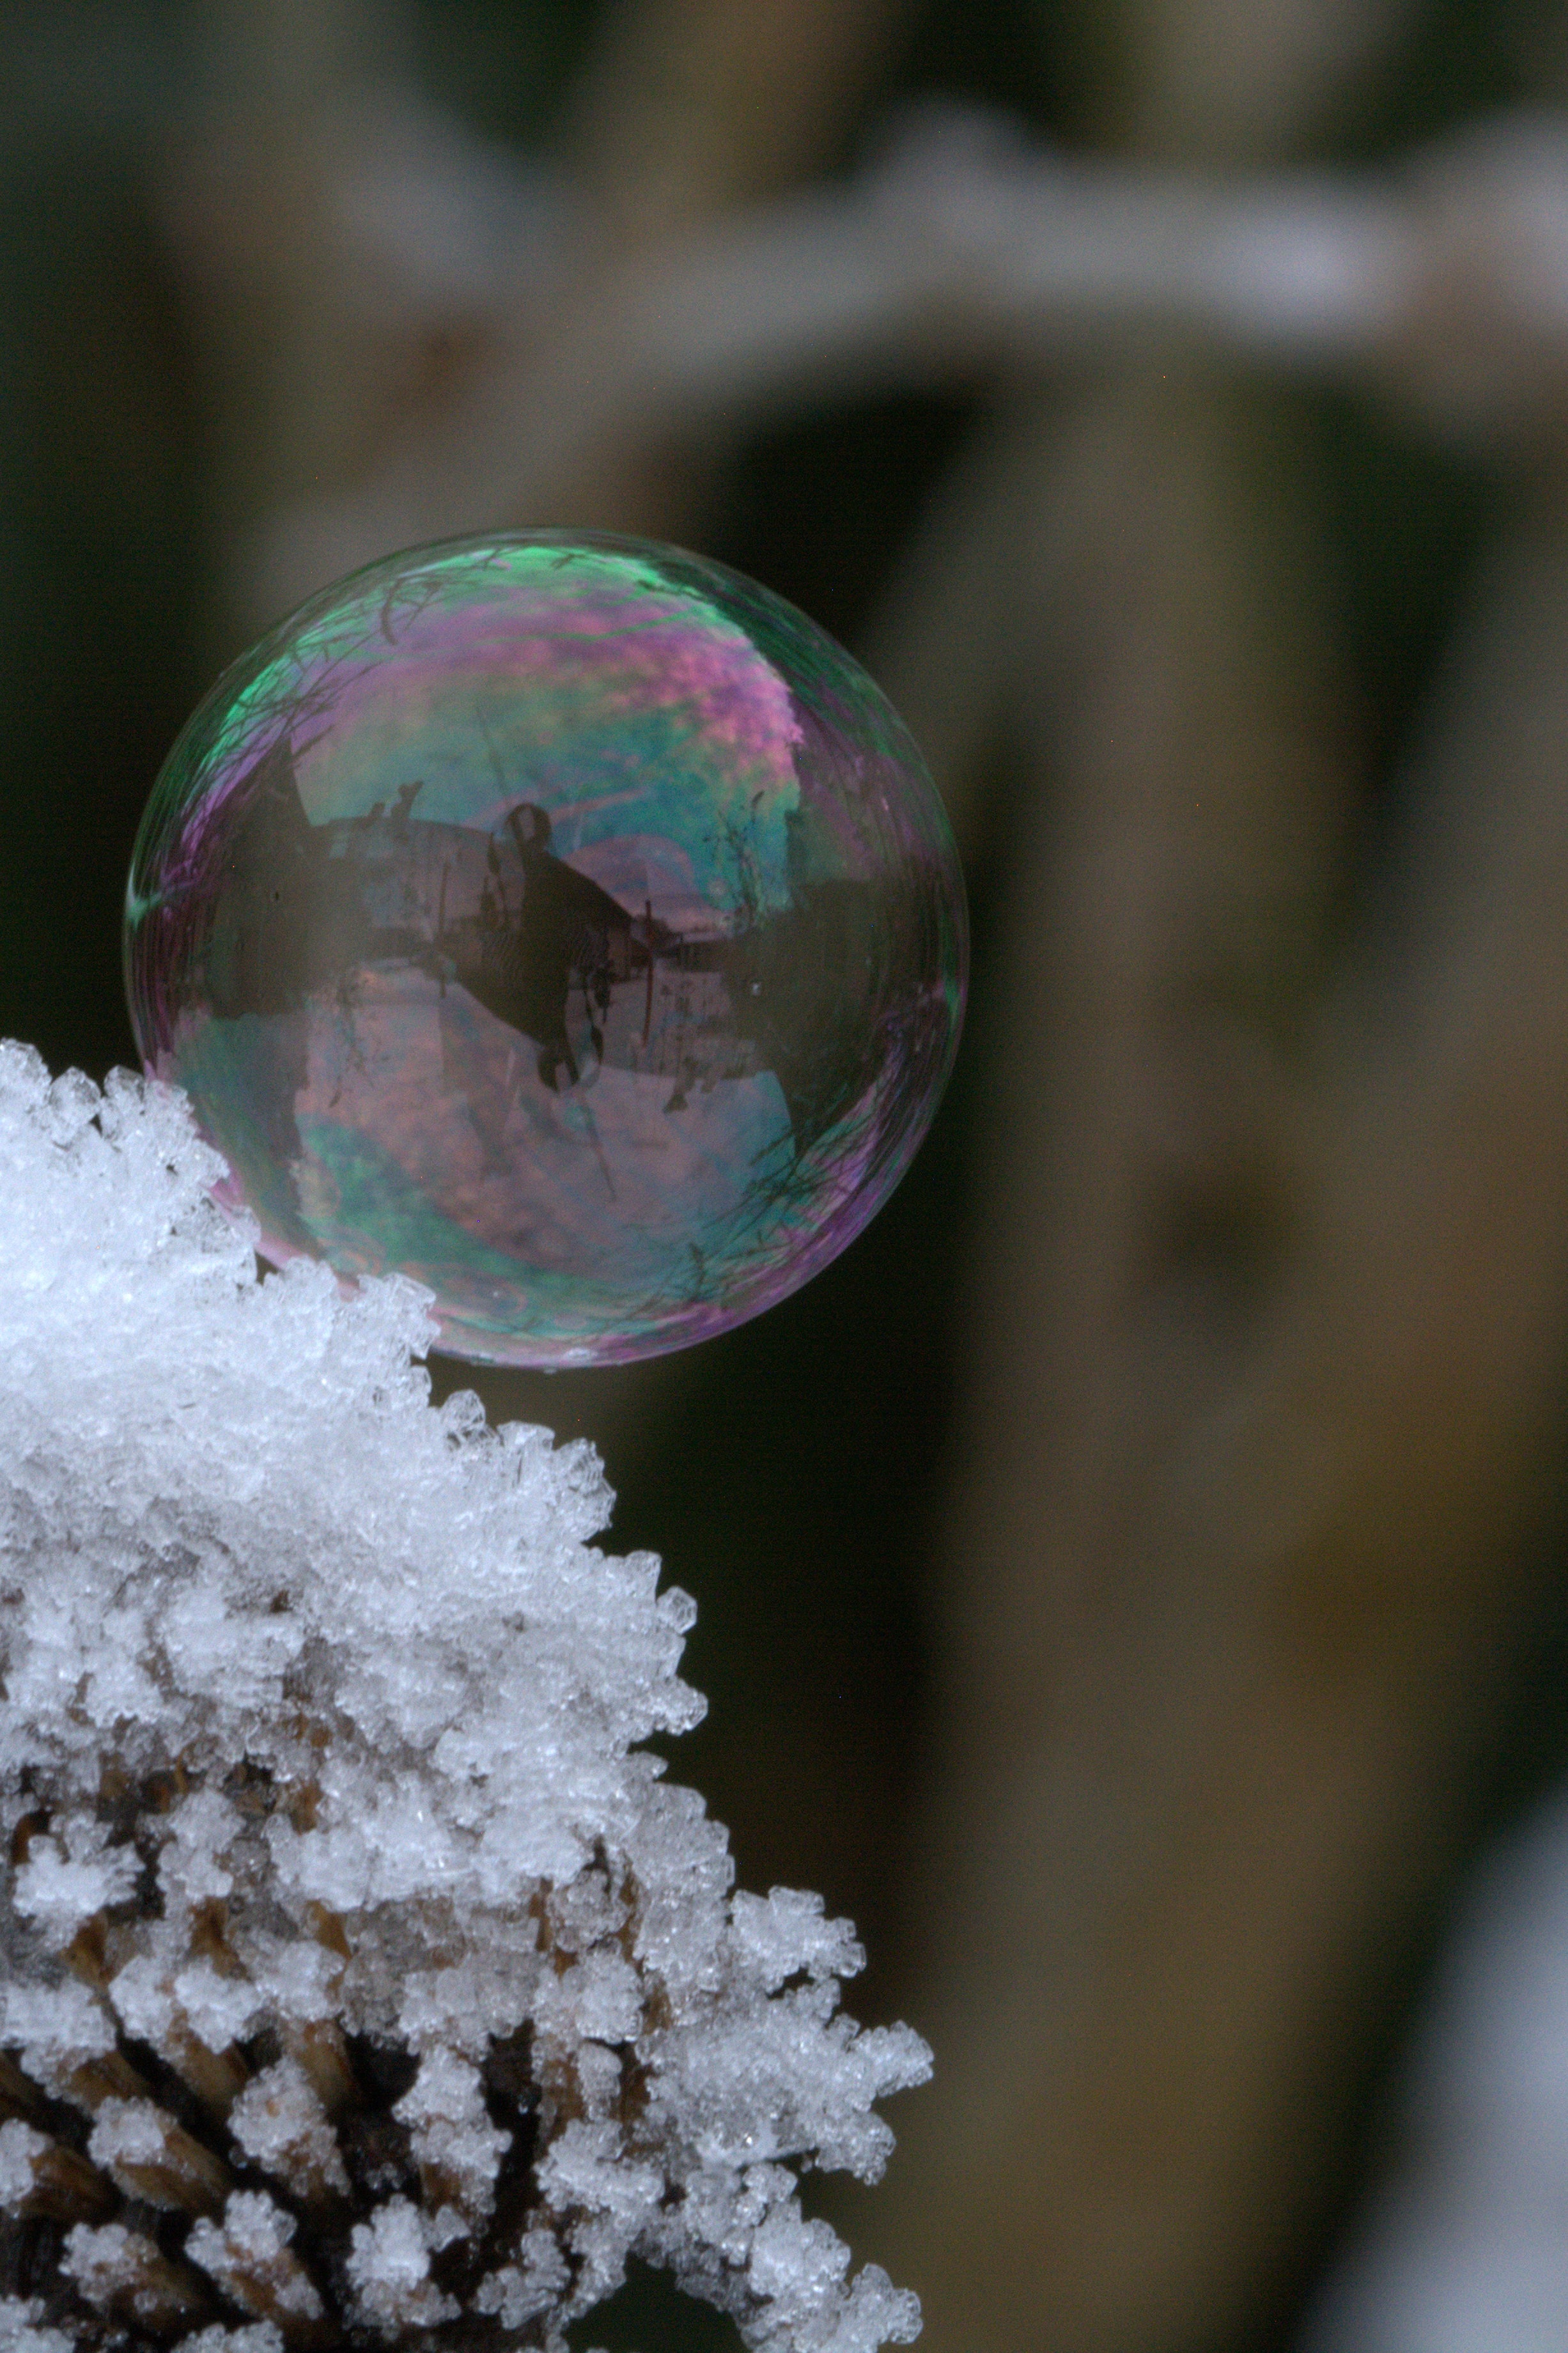
water, nature, branch, snow, cold, winter, structure, plant, photography, leaf, flower, frost, spring, green, reflection, color, flora, season, close up, soap bubble, wintry, hoarfrost, macro photography, liquid bubble